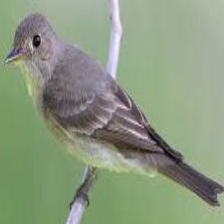
Species: GREATER PEWEE
Scientific name: CONTOPUS PERTINAX